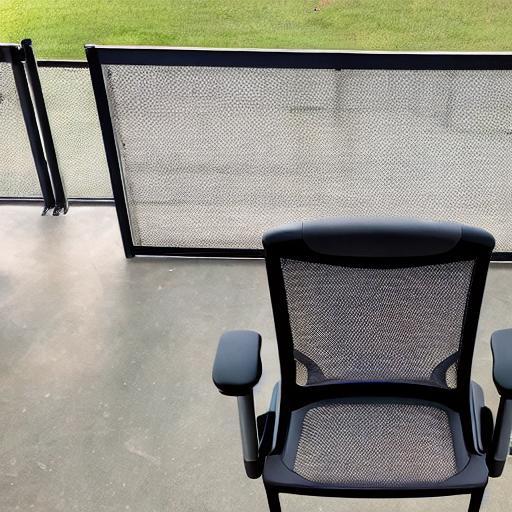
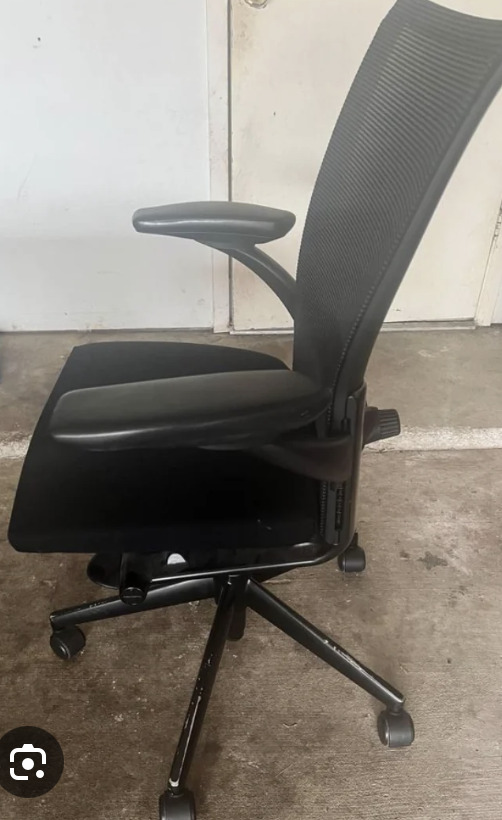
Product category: items_chair
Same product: no